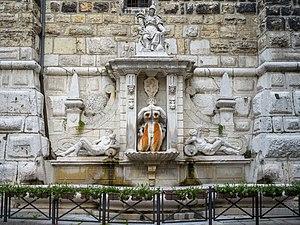
La fontaine ""Fontana della Pallata' Brescia en Italie."